The South (novel)

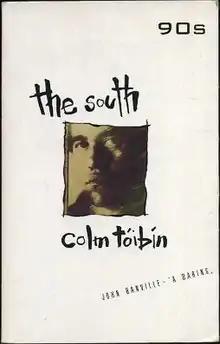
First edition (UK)

Katherine Proctor, a Protestant woman of 32 from Ireland, arrives in Barcelona in 1950 having left her husband Tom, their 10-year-old son Richard, the large landed property they own, and Ireland. She repeats what her own mother did, leave her husband and child. She leaves the home her father built as she fears reprisals (a mob having previously set fire to their home some years ago) because her husband was too harsh with their Catholic neighbours.